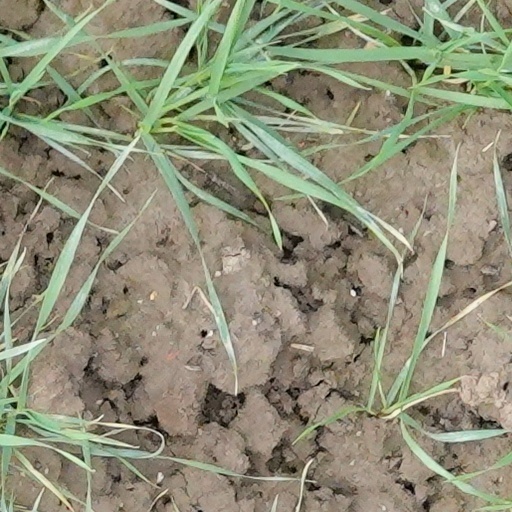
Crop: wheat